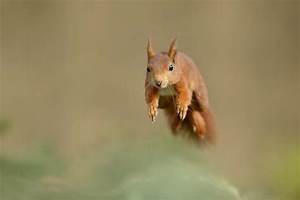
Label: squirrel